Laurent Fournier

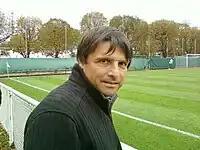
Fournier in 2011

Laurent Fournier (born 14 September 1964) is a French former professional footballer.